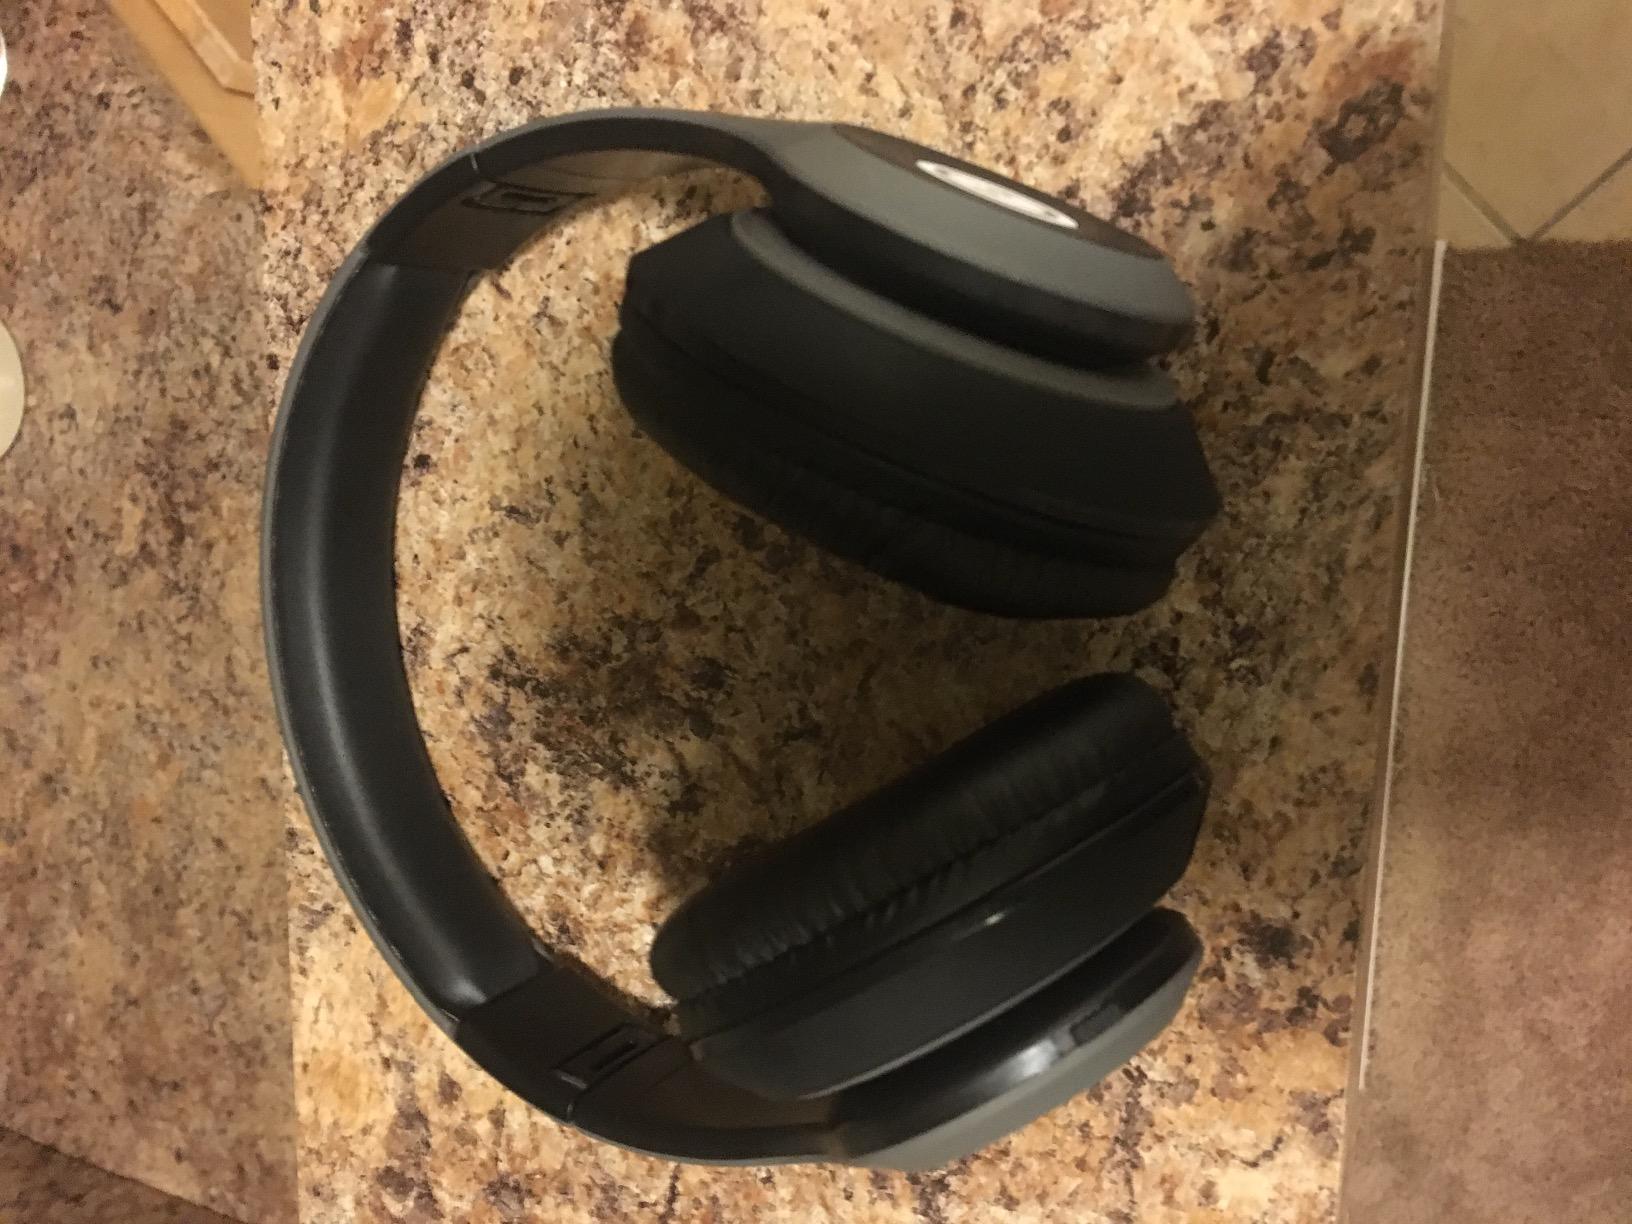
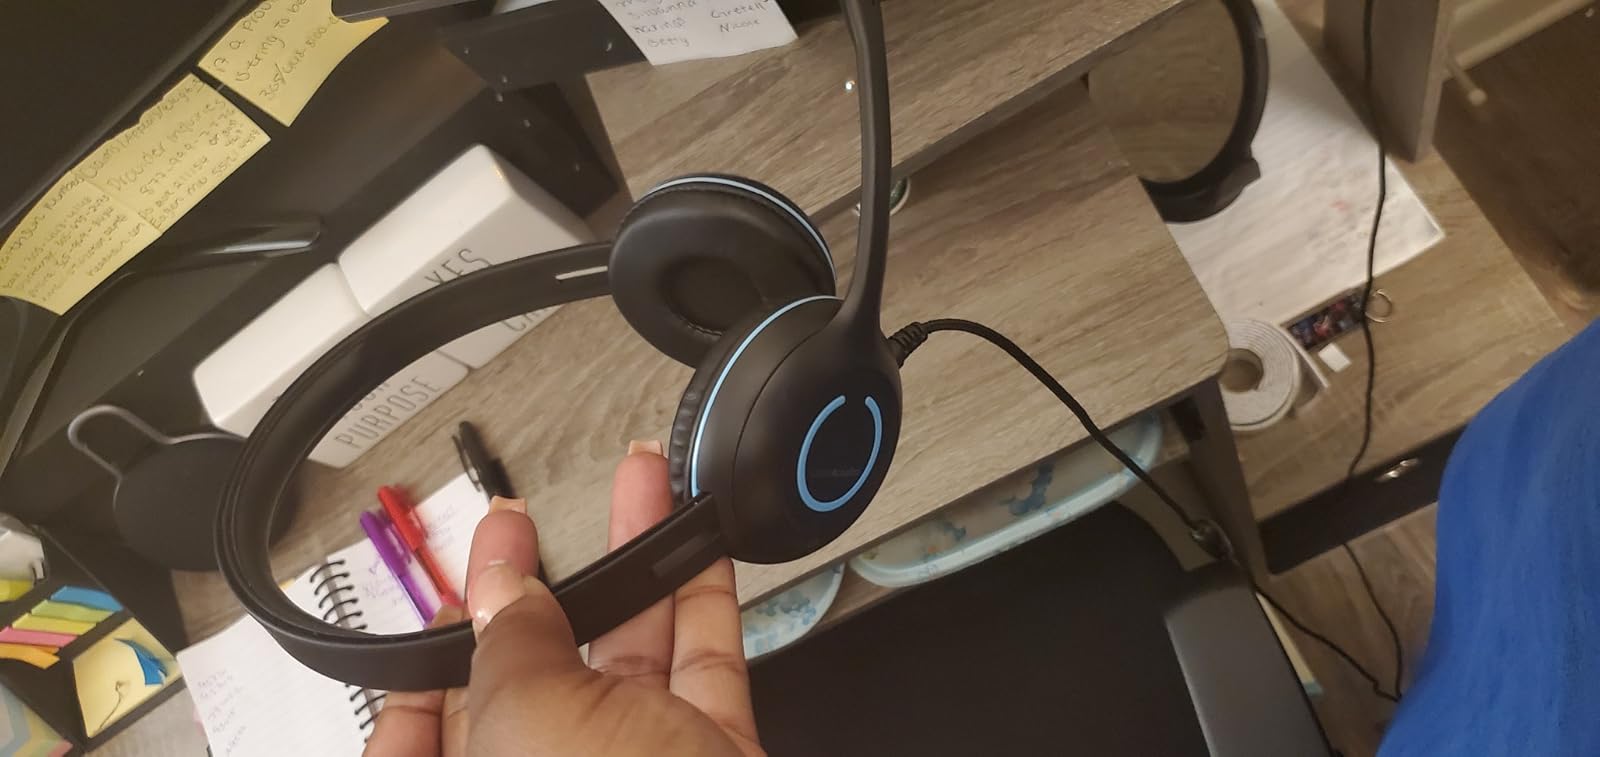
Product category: headphones
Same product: no